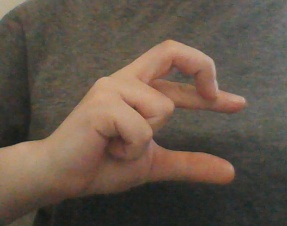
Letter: thal